Châtaincourt

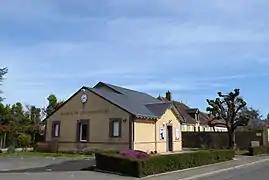
The town hall in Châtaincourt

Châtaincourt is a commune in the Eure-et-Loir department in northern France.